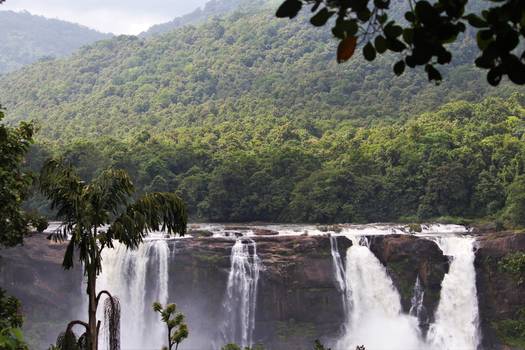
Label: No Watermark